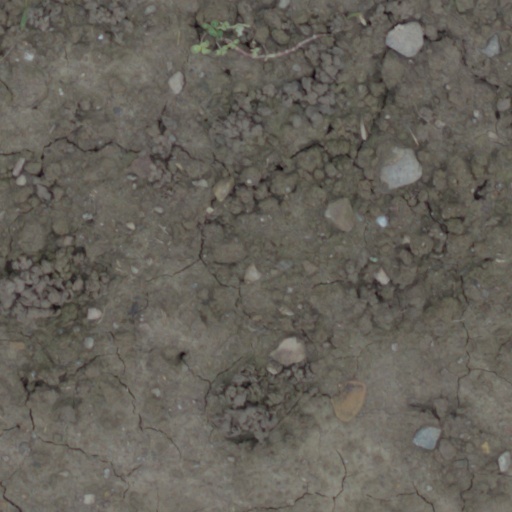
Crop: wheat